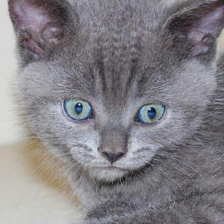
Label: animals